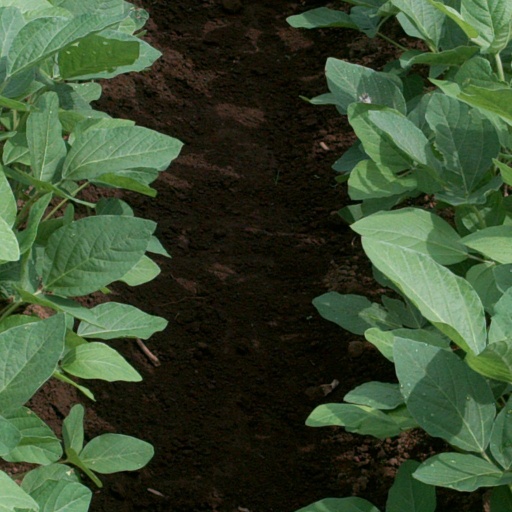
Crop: soybean